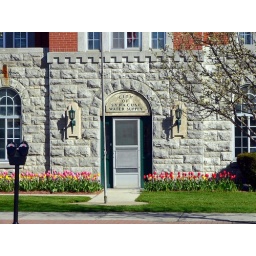
water plant in skaneateles